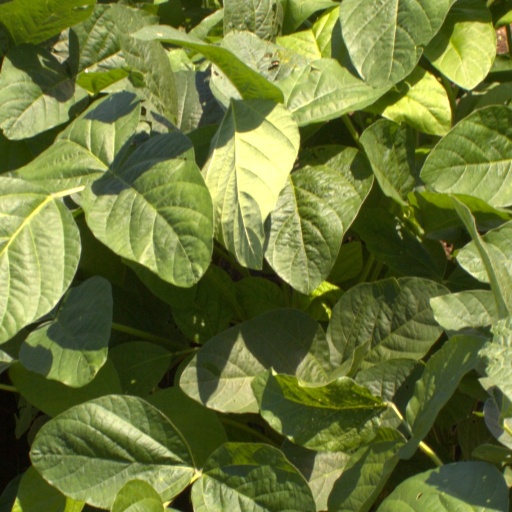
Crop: soybean